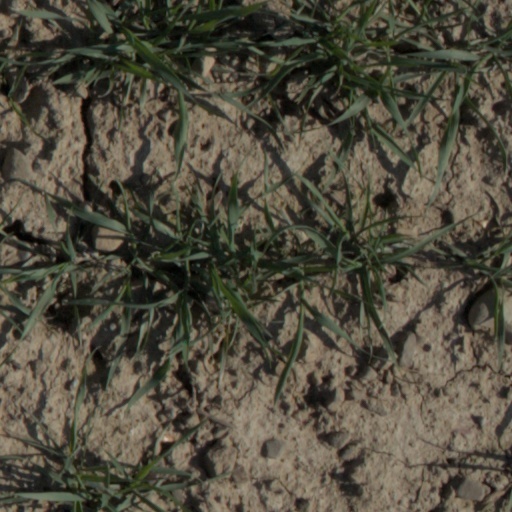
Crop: wheat